Franck André Jamme

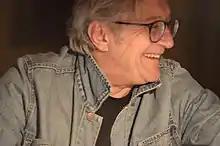

He specialized in the tribal arts of contemporary India, La Pléiade, and René Char. Since 1981, he has published twelve collections containing poems and fragments. He was also a translator of, among others, Lokenath Bhattacharya and Udayan Vajpeyi.